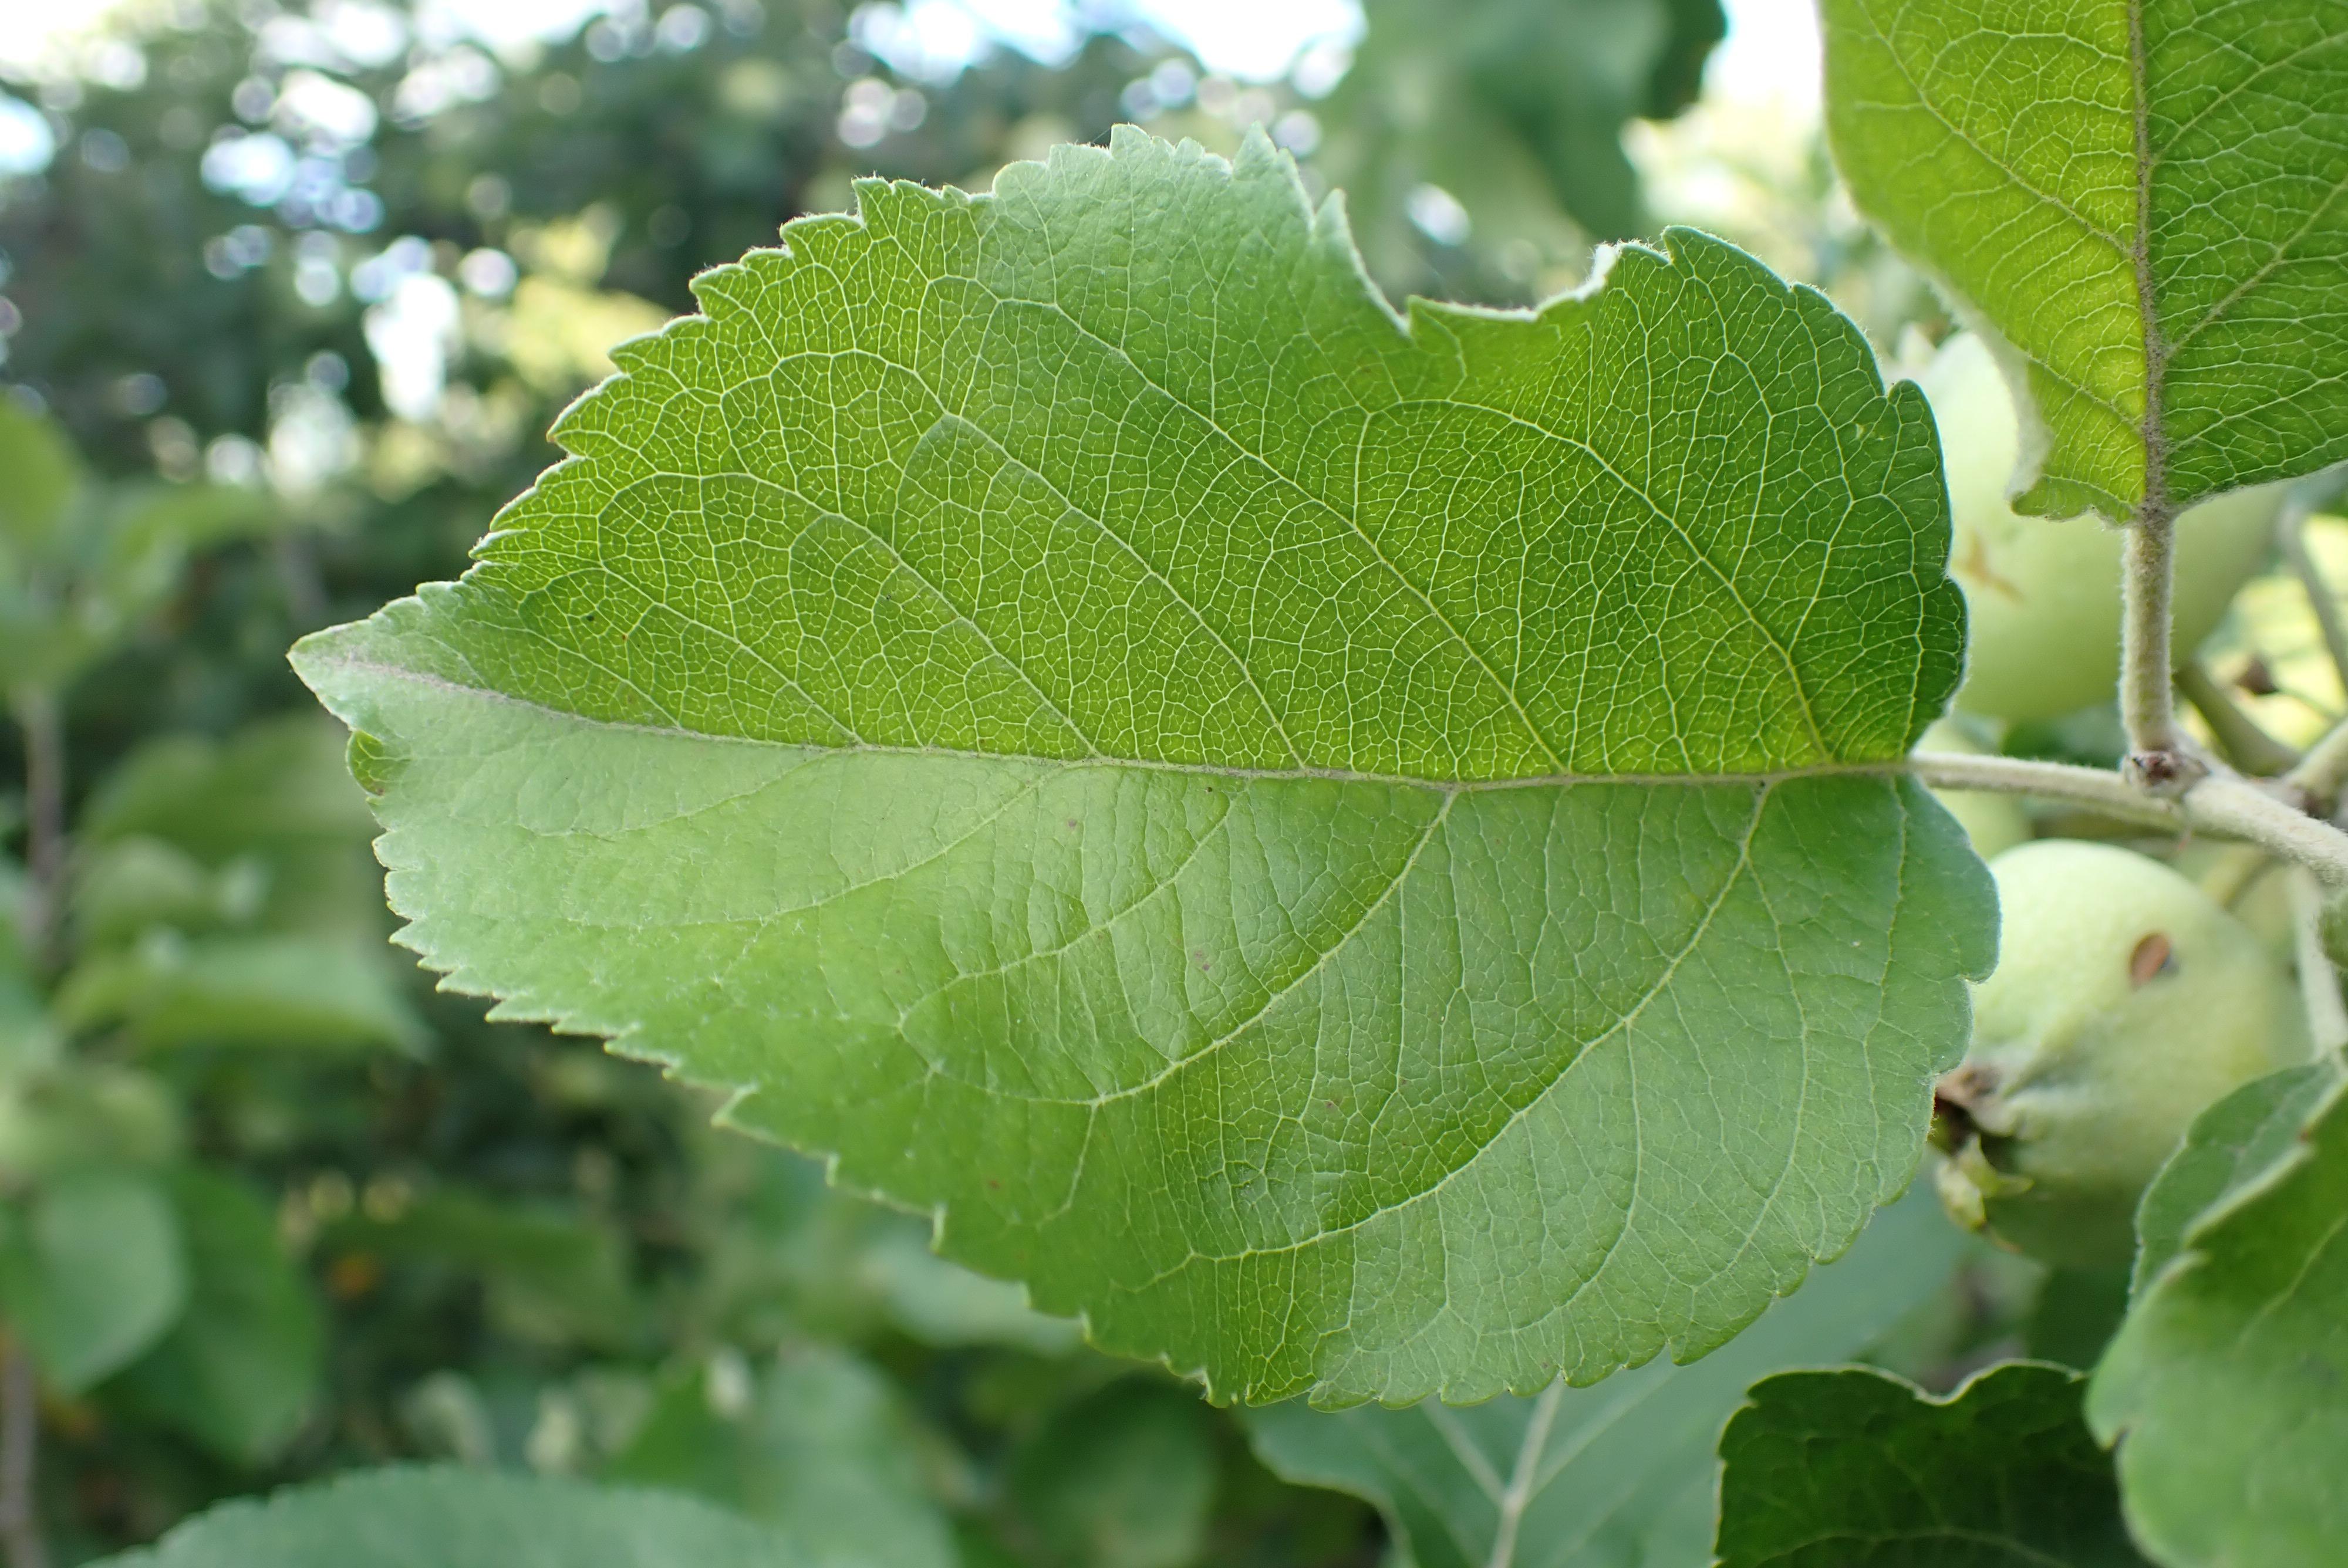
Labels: healthy